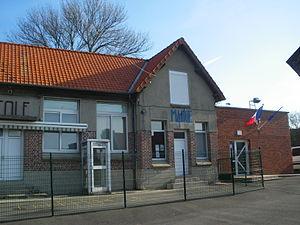
Vue de la mairie de Warlencourt-Eaucourt.
Warlencourt-Eaucourt est une commune française située dans le département du Pas-de-Calais en région Hauts-de-France.